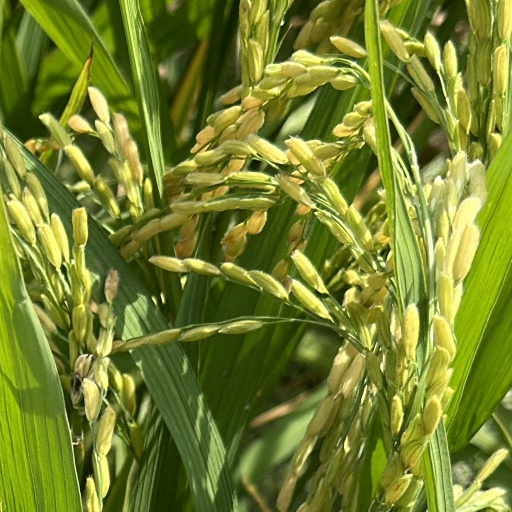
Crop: rice